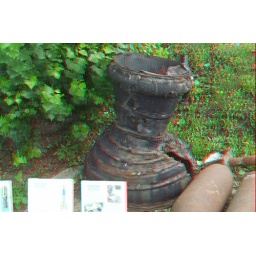
Coalhouse Fort V2 in anaglyph 3D stereo red Cyan glasses to view